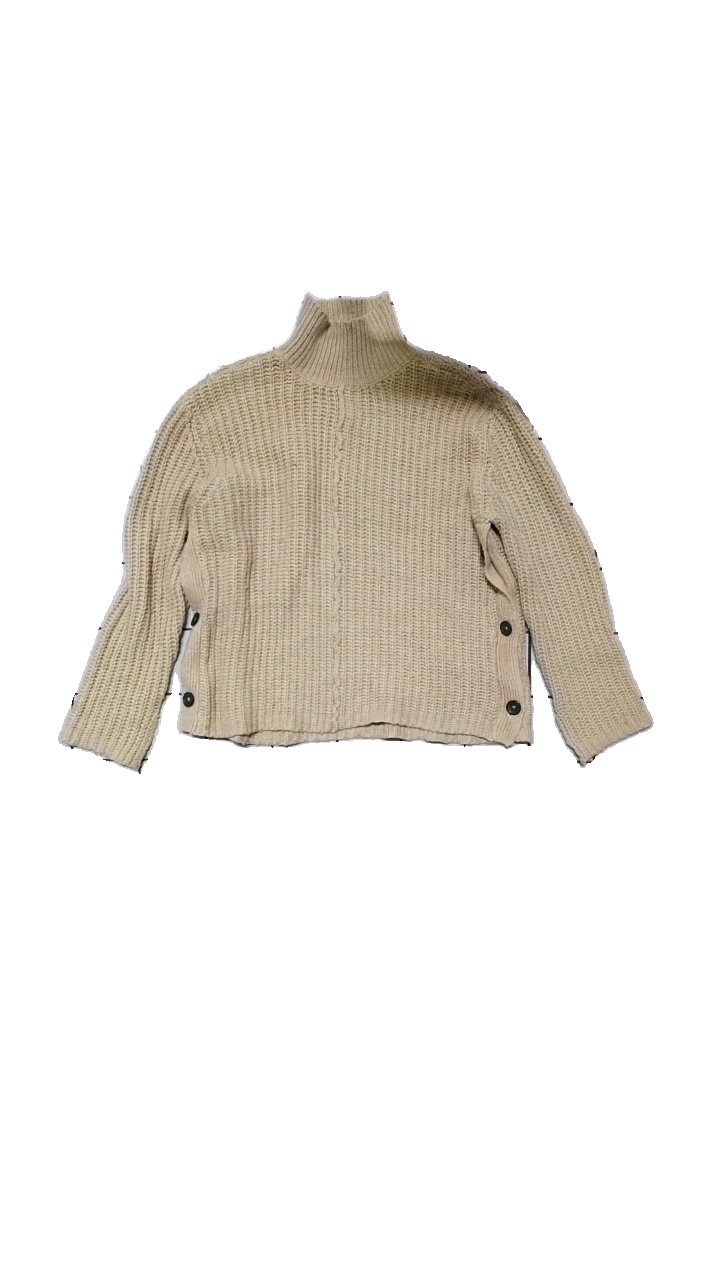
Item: Sweater (Ladies)
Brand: Samsa Collectio
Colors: Beige
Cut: Regular
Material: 63% acrylic, 21% polyester, 16% nylon
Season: All
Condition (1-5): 4
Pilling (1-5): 3
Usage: Reuse
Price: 50-100